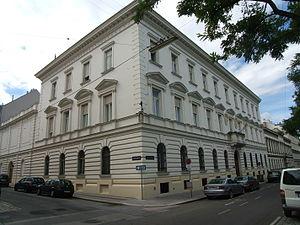
Depuis le 8 janvier 2018, le Saint-Siège entretient des relations diplomatiques bilatérales avec 183 États contre 174 en 2005, à la fin du pontificat du pape Jean-Paul II, 84 en 1978, à la fin du pontificat du pape Jean-Paul I, et seulement une vingtaine en 1900. Il n’en entretient toujours pas avec 13 États : Afghanistan, Arabie saoudite, Bhoutan, Brunei, Chine, Comores, Corée du Nord, Laos, Maldives, Oman, Somalie, Tuvalu et Viêt Nam. Toutefois, des négociations ont commencé avec le Viêt Nam en vue de l'établissement de relations diplomatiques et des délégués apostoliques sont envoyés aux catholiques de 4 de ces pays : Brunei, Comores, Laos et Somalie.